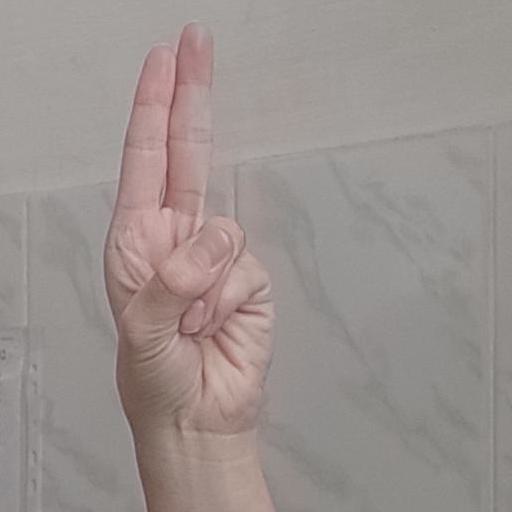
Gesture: two_up